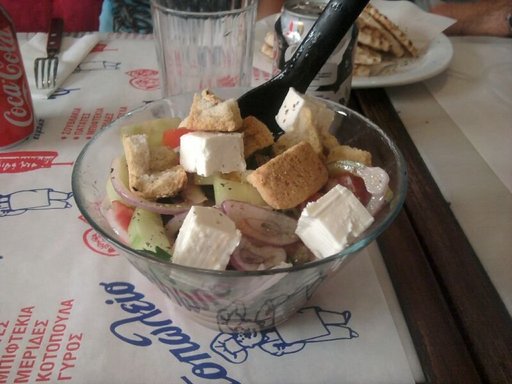
Label: greek_salad